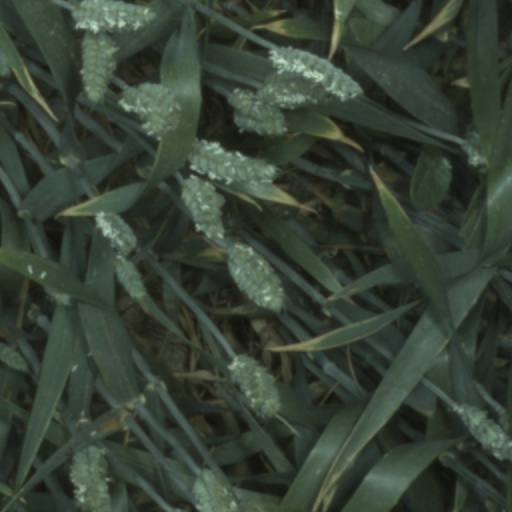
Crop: wheat